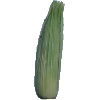
Label: Corn Husk 1